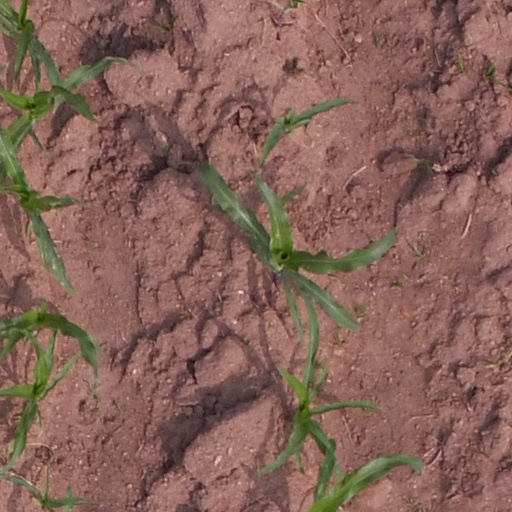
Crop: maize; corn